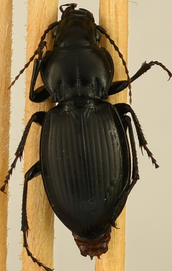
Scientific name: Cyclotrachelus torvus
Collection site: Northern Great Plains Research Laboratory Site (NOGP), plot NOGP_005